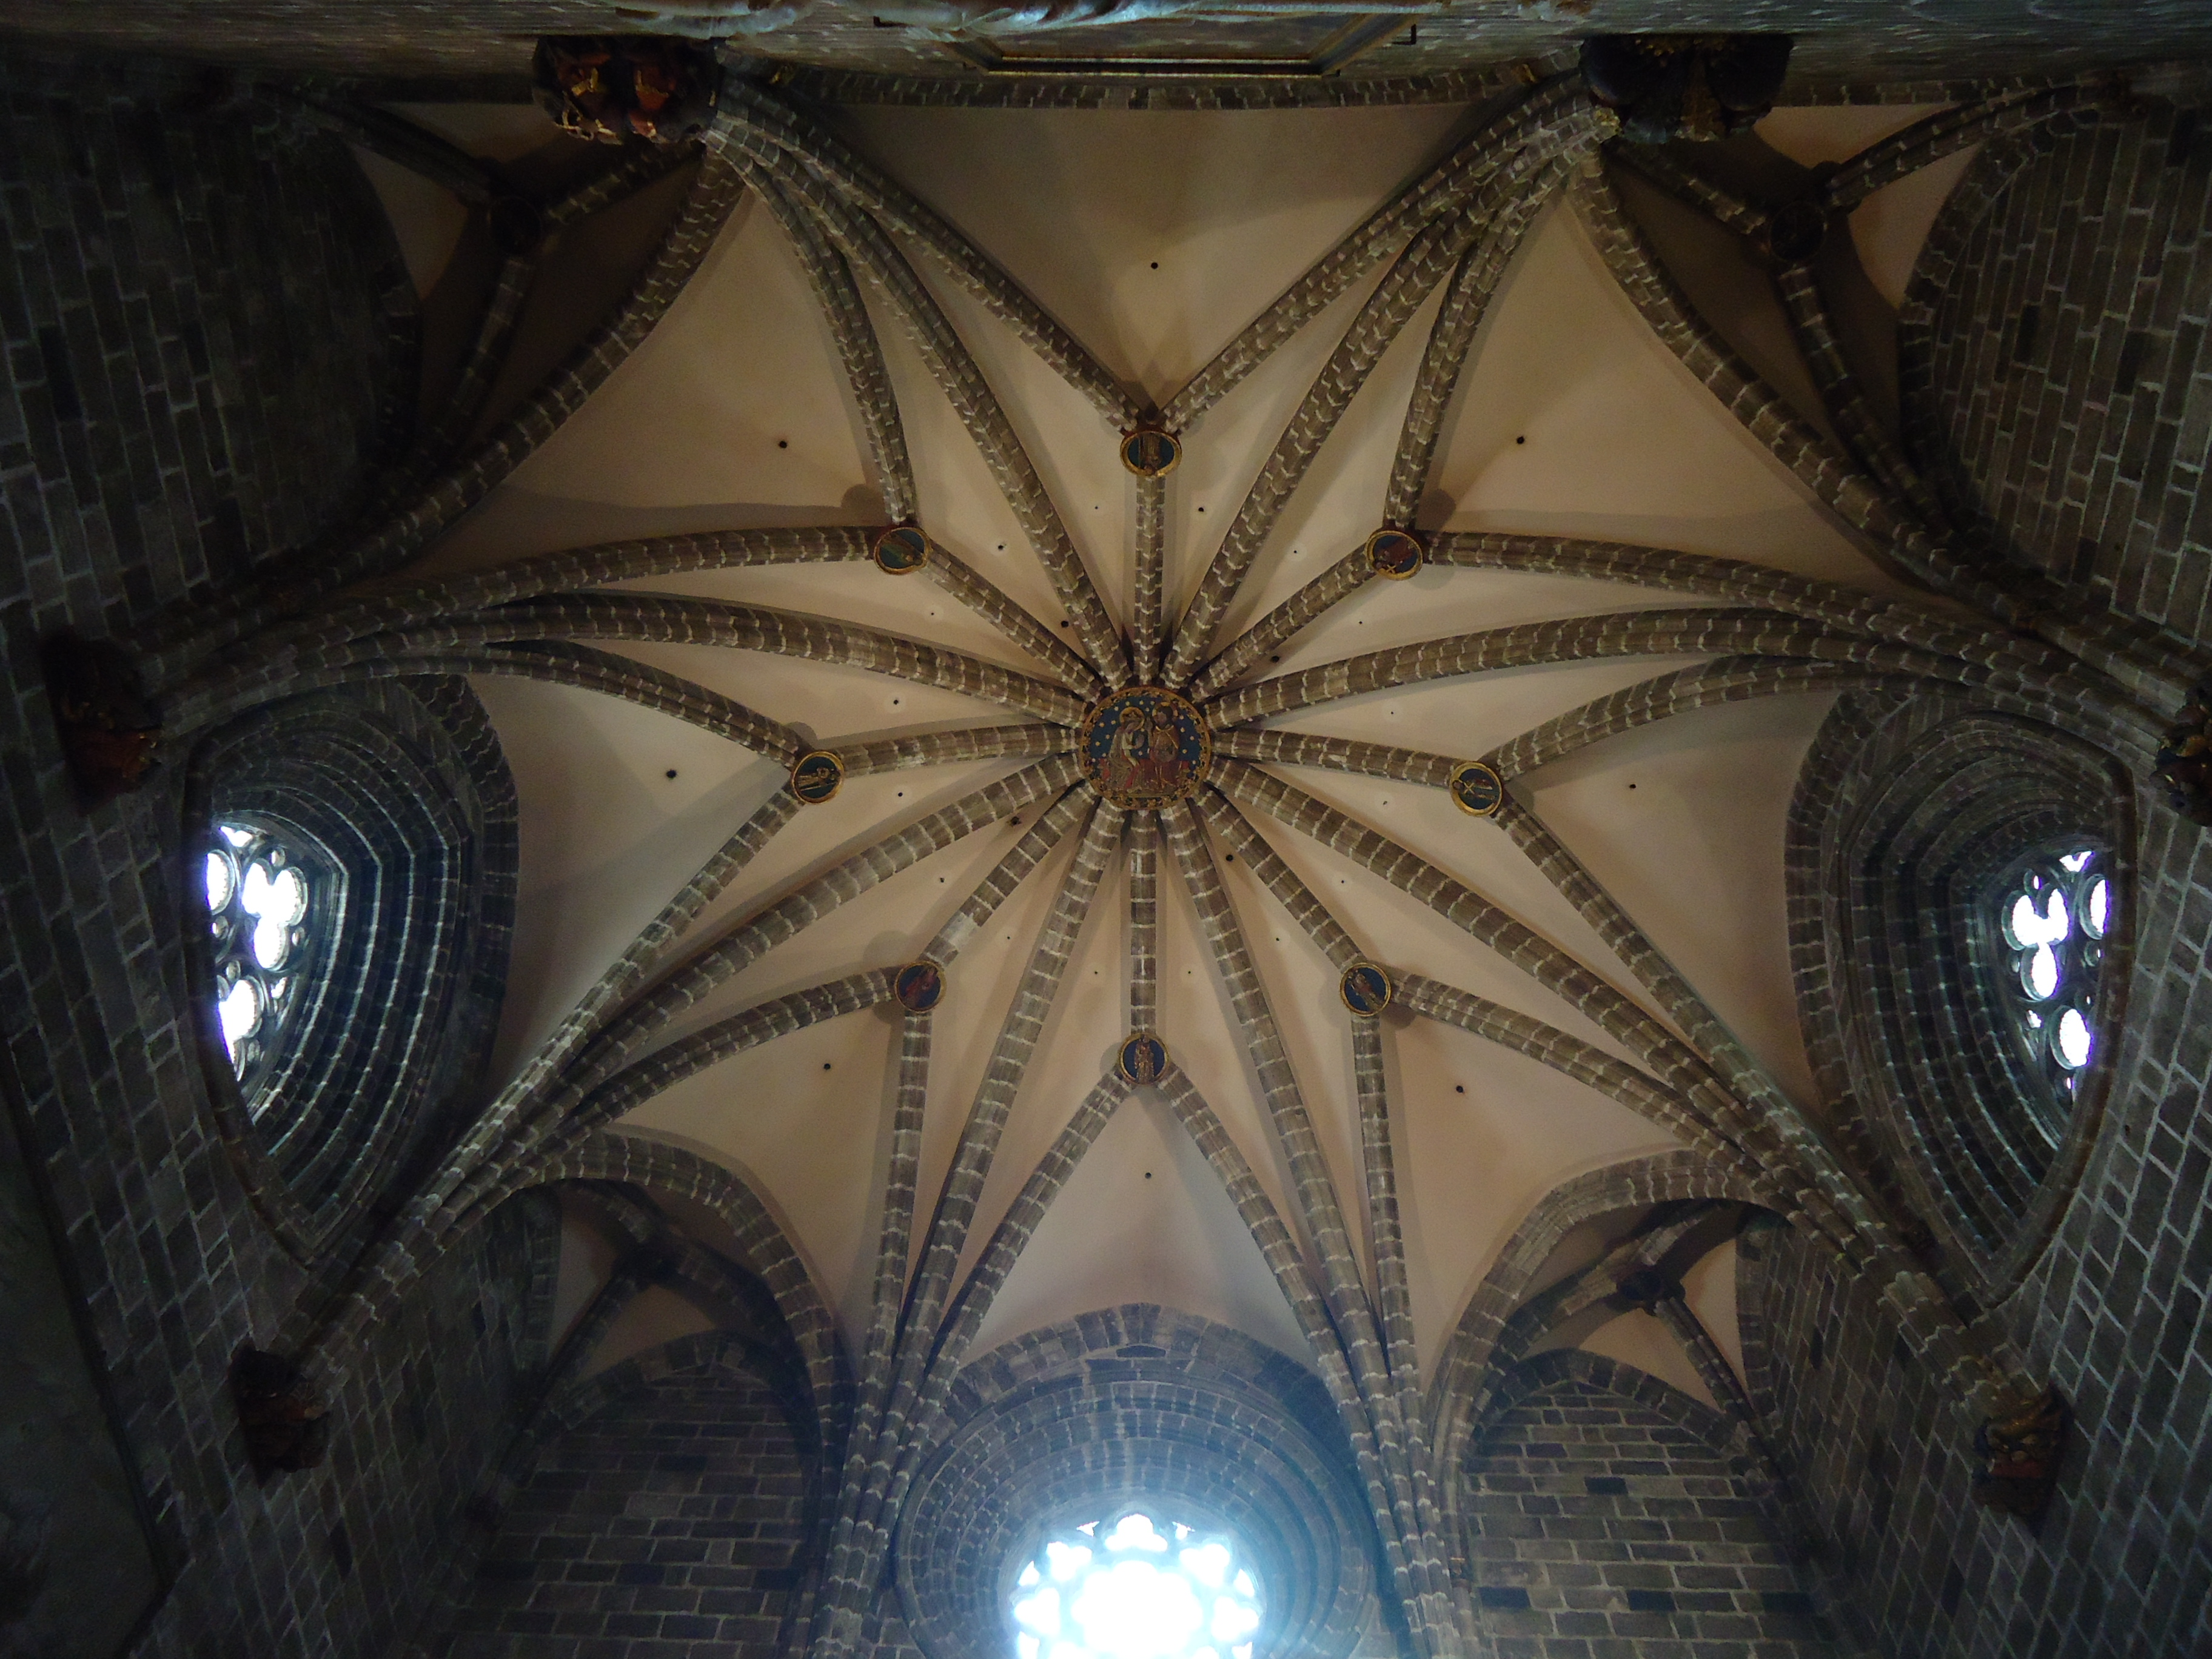
cathedral, valencia, spain, light, interior design, lighting, Tints and shades, landmark, symmetry, ceiling, glass, fixture, byzantine architecture, vault, pattern, circle, space, holy places, medieval architecture, art, arch, metal, darkness, light fixture, gothic architecture, stained glass, dome, event, place of worship, daylighting, arcade, ceiling fixture, visual arts, religious institute, classical architecture, rectangle, chandelier, motif